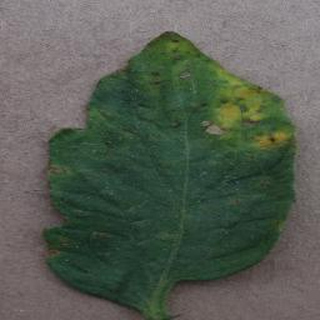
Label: tomato_bacterial_spot